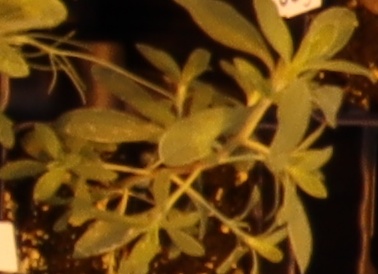
Label: Kochia